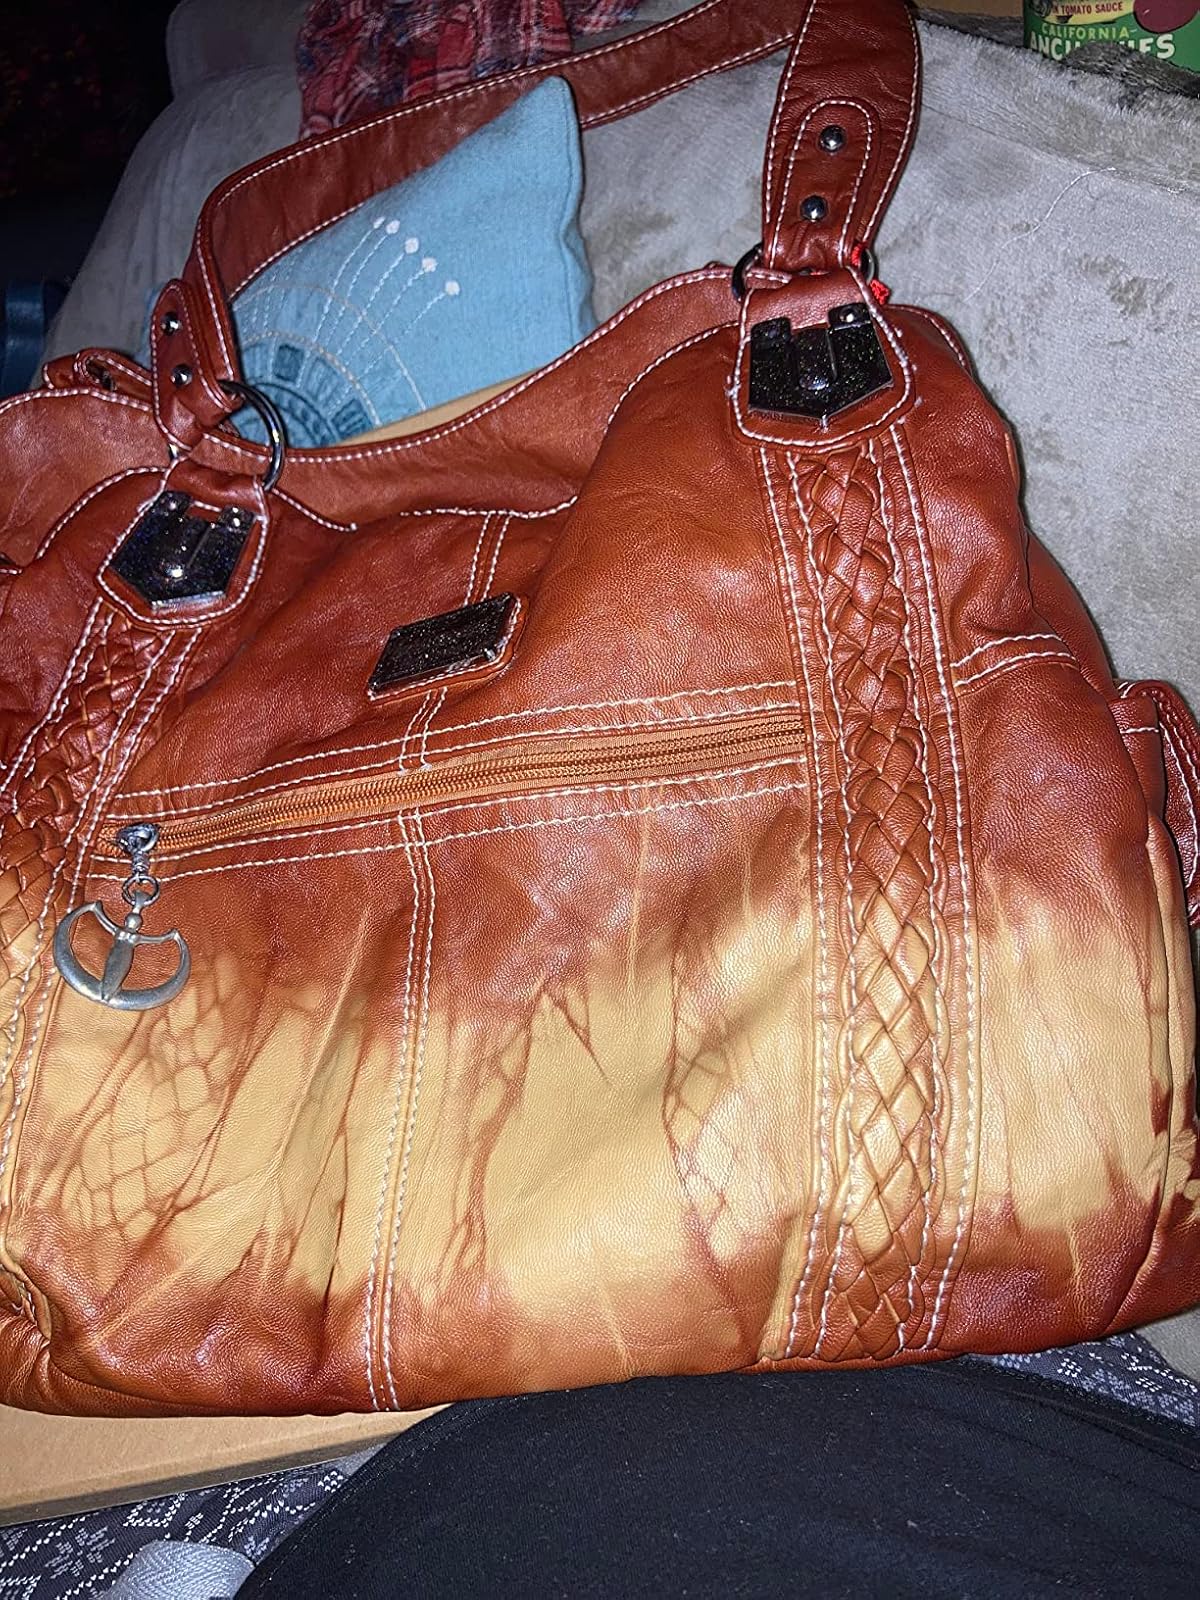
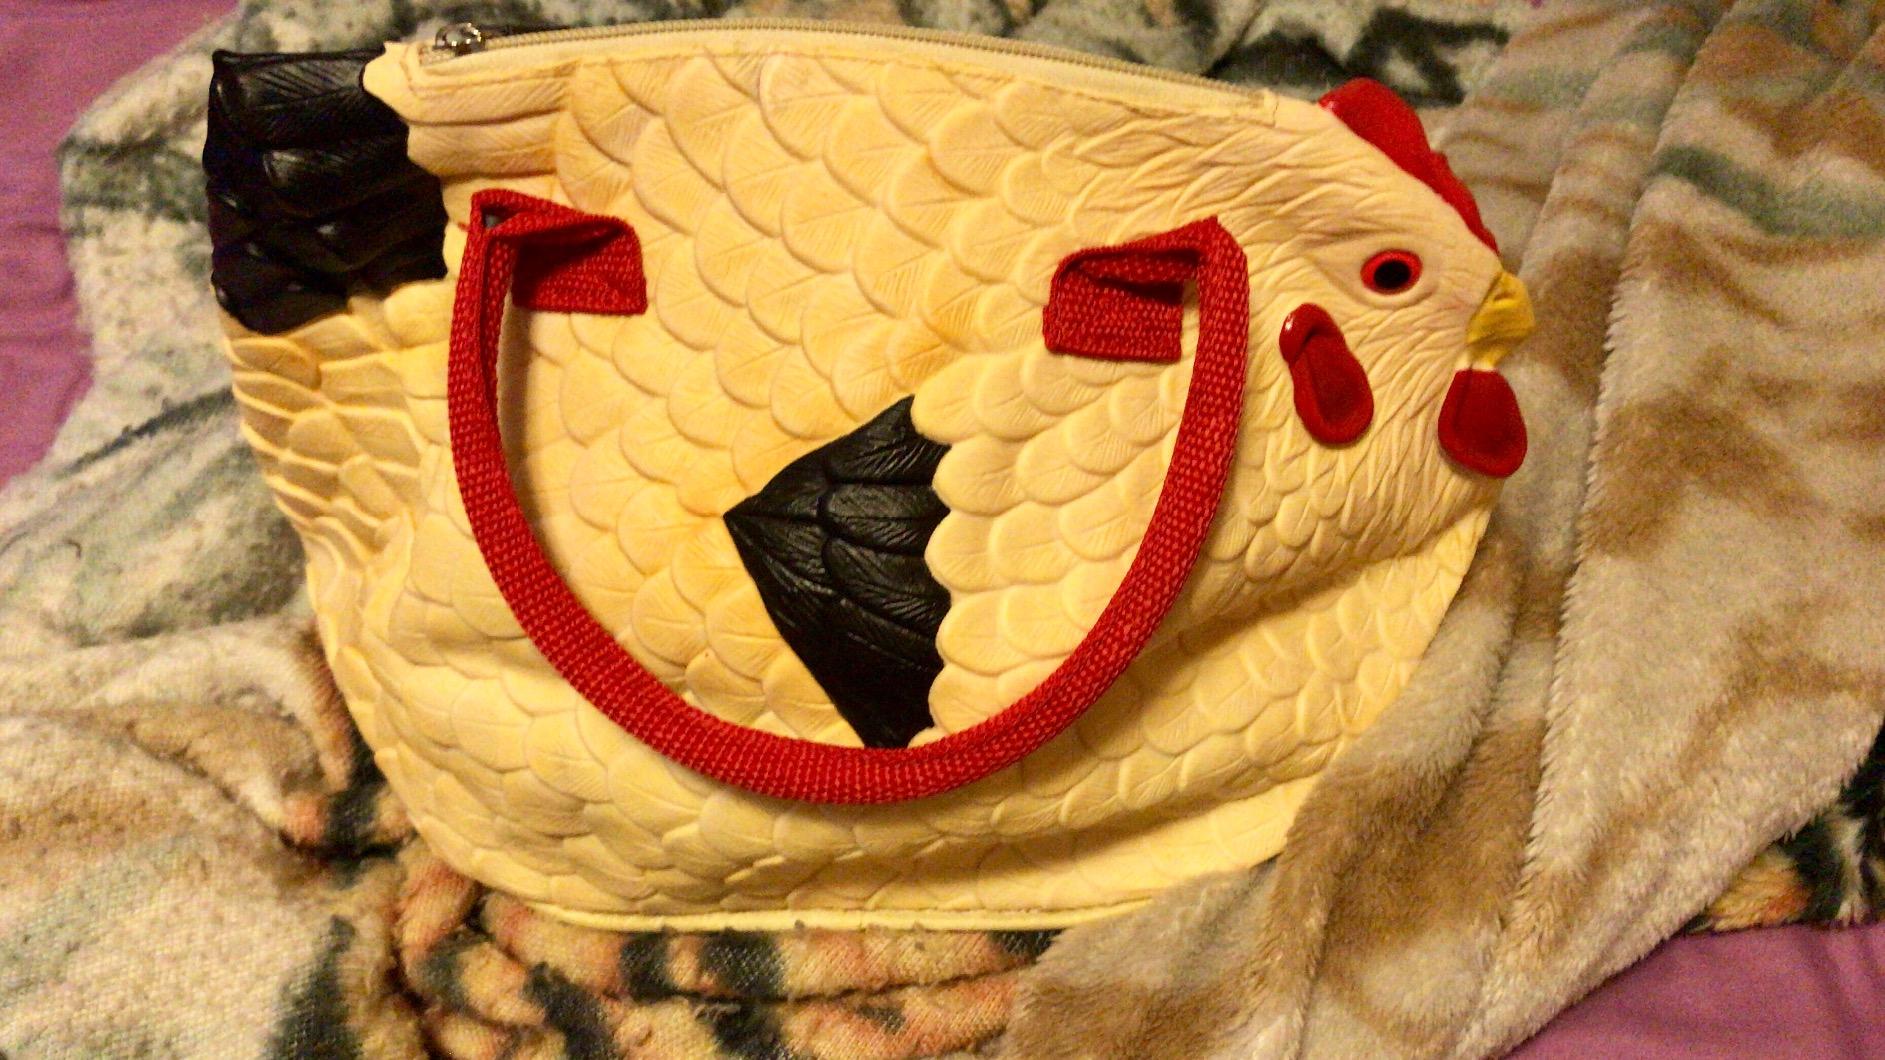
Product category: accessories_handbag
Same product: no